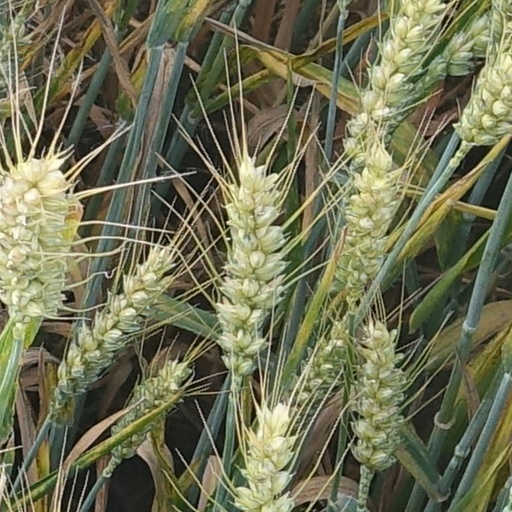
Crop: wheat